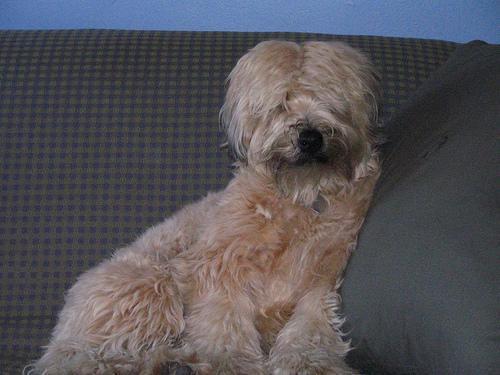
soft-coated_wheaten_terrier